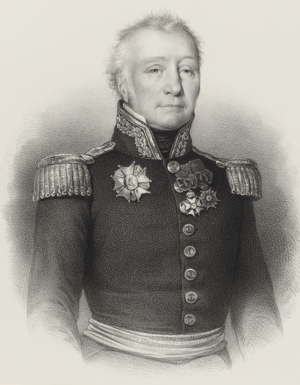
Charles Alexandre Léon Durand, comte de Linois, ou Charles de Durand-Linois, est un marin et amiral français, vainqueur contre les Britanniques de la bataille d'Algésiras en 1801, grand officier de la Légion d'honneur, chevalier de Saint-Louis.